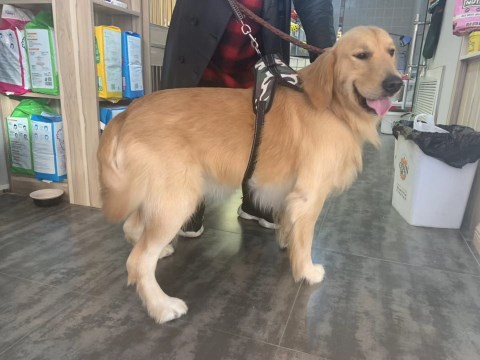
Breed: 5355-n000126-golden_retriever